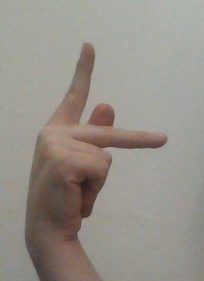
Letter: dha